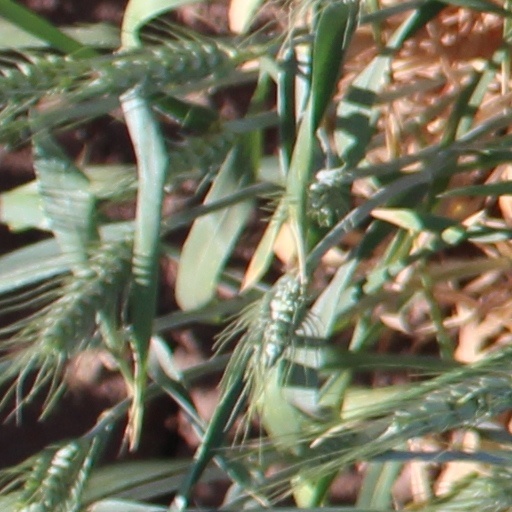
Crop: wheat